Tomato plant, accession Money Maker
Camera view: horizontal (90 deg, fisheye); turntable rotation: 210 degrees
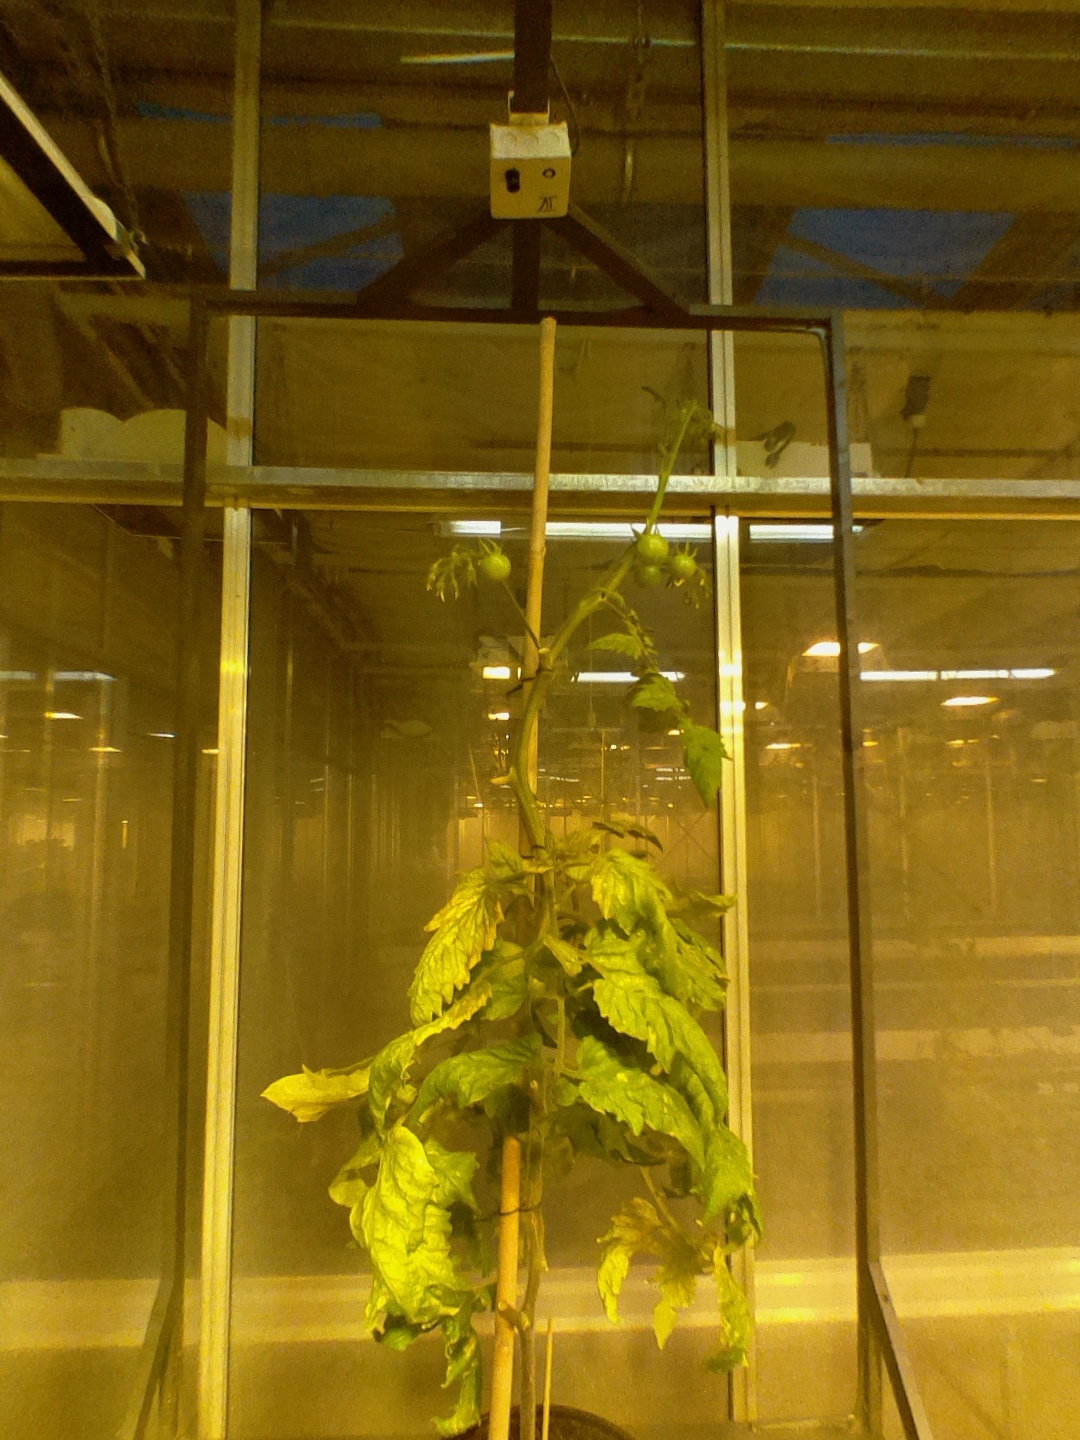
BBCH growth stage 77: 70%-80% of final fruit size